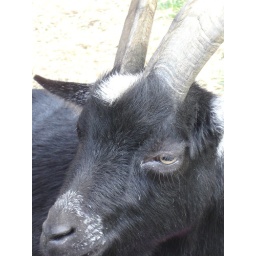
the male goat...book barn niantic, ct. he saw we were taking photos, and took over the little goat hut